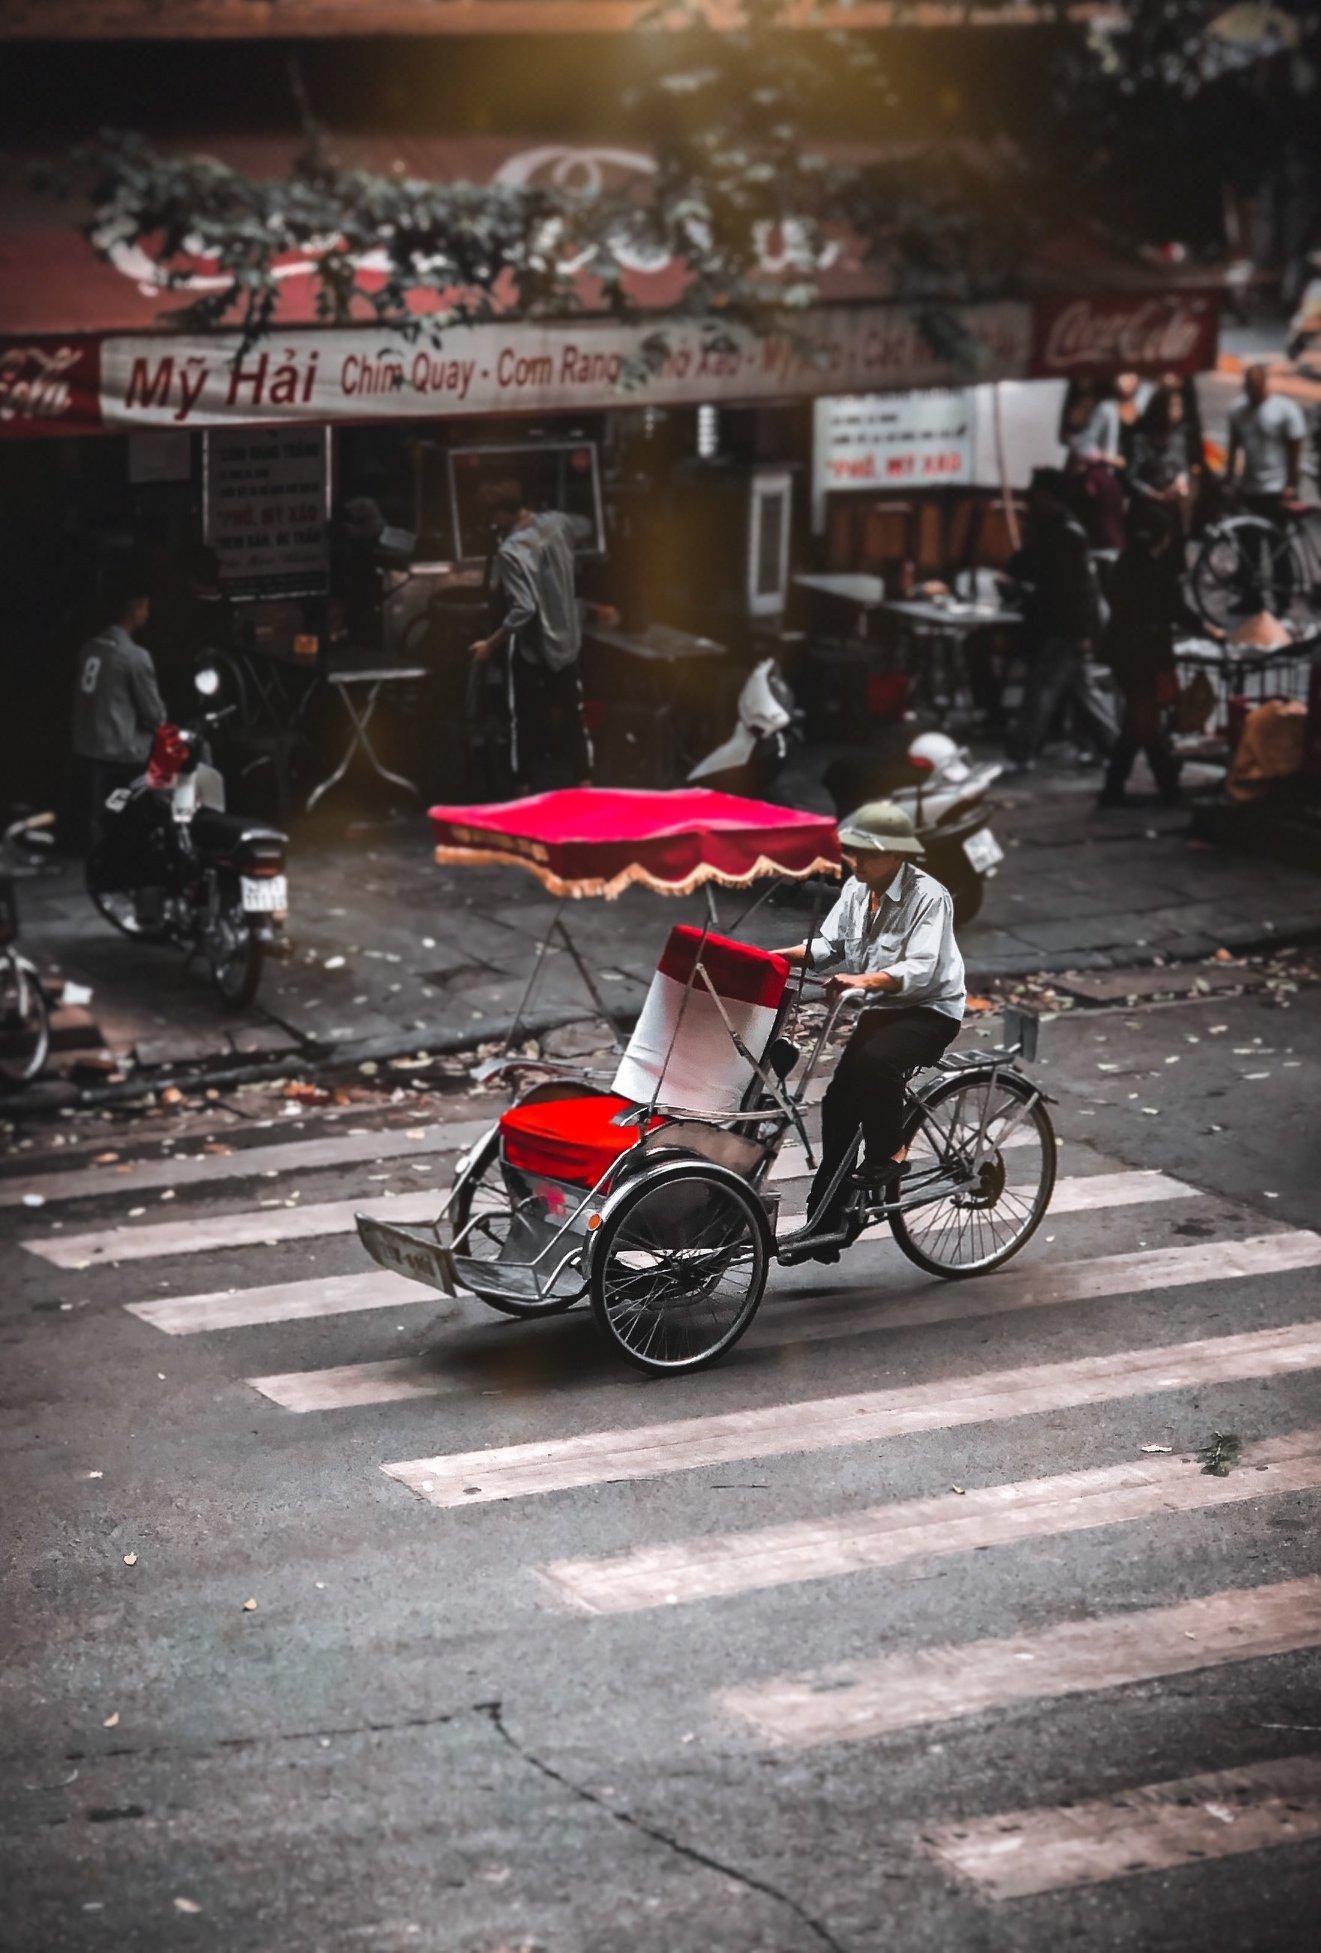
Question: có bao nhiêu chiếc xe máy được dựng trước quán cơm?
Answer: có hai chiếc xe máy được dựng trước quán cơm